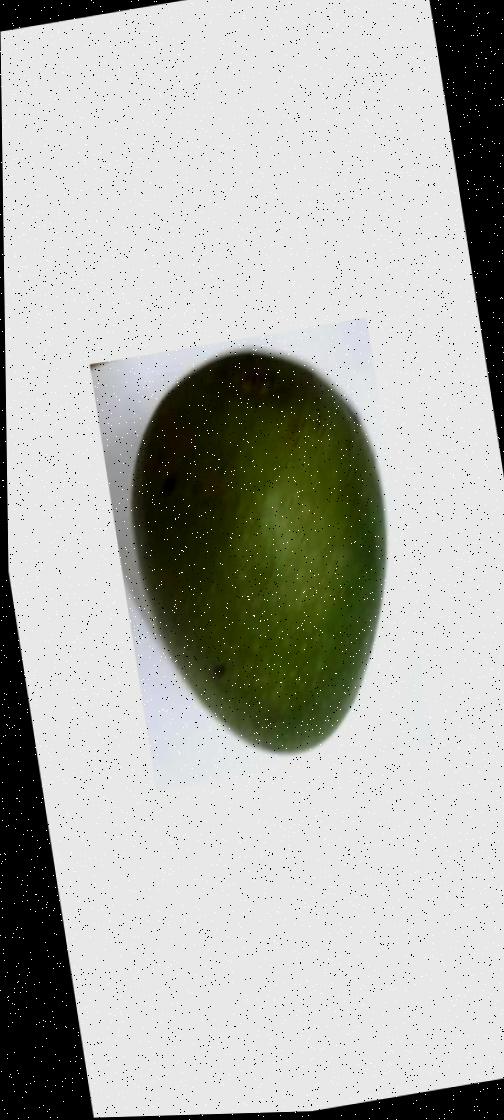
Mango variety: Ashshina Zhinuk